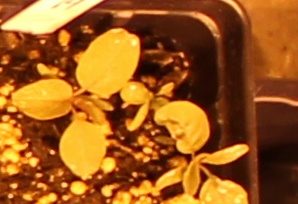
Label: Palmer Amaranth